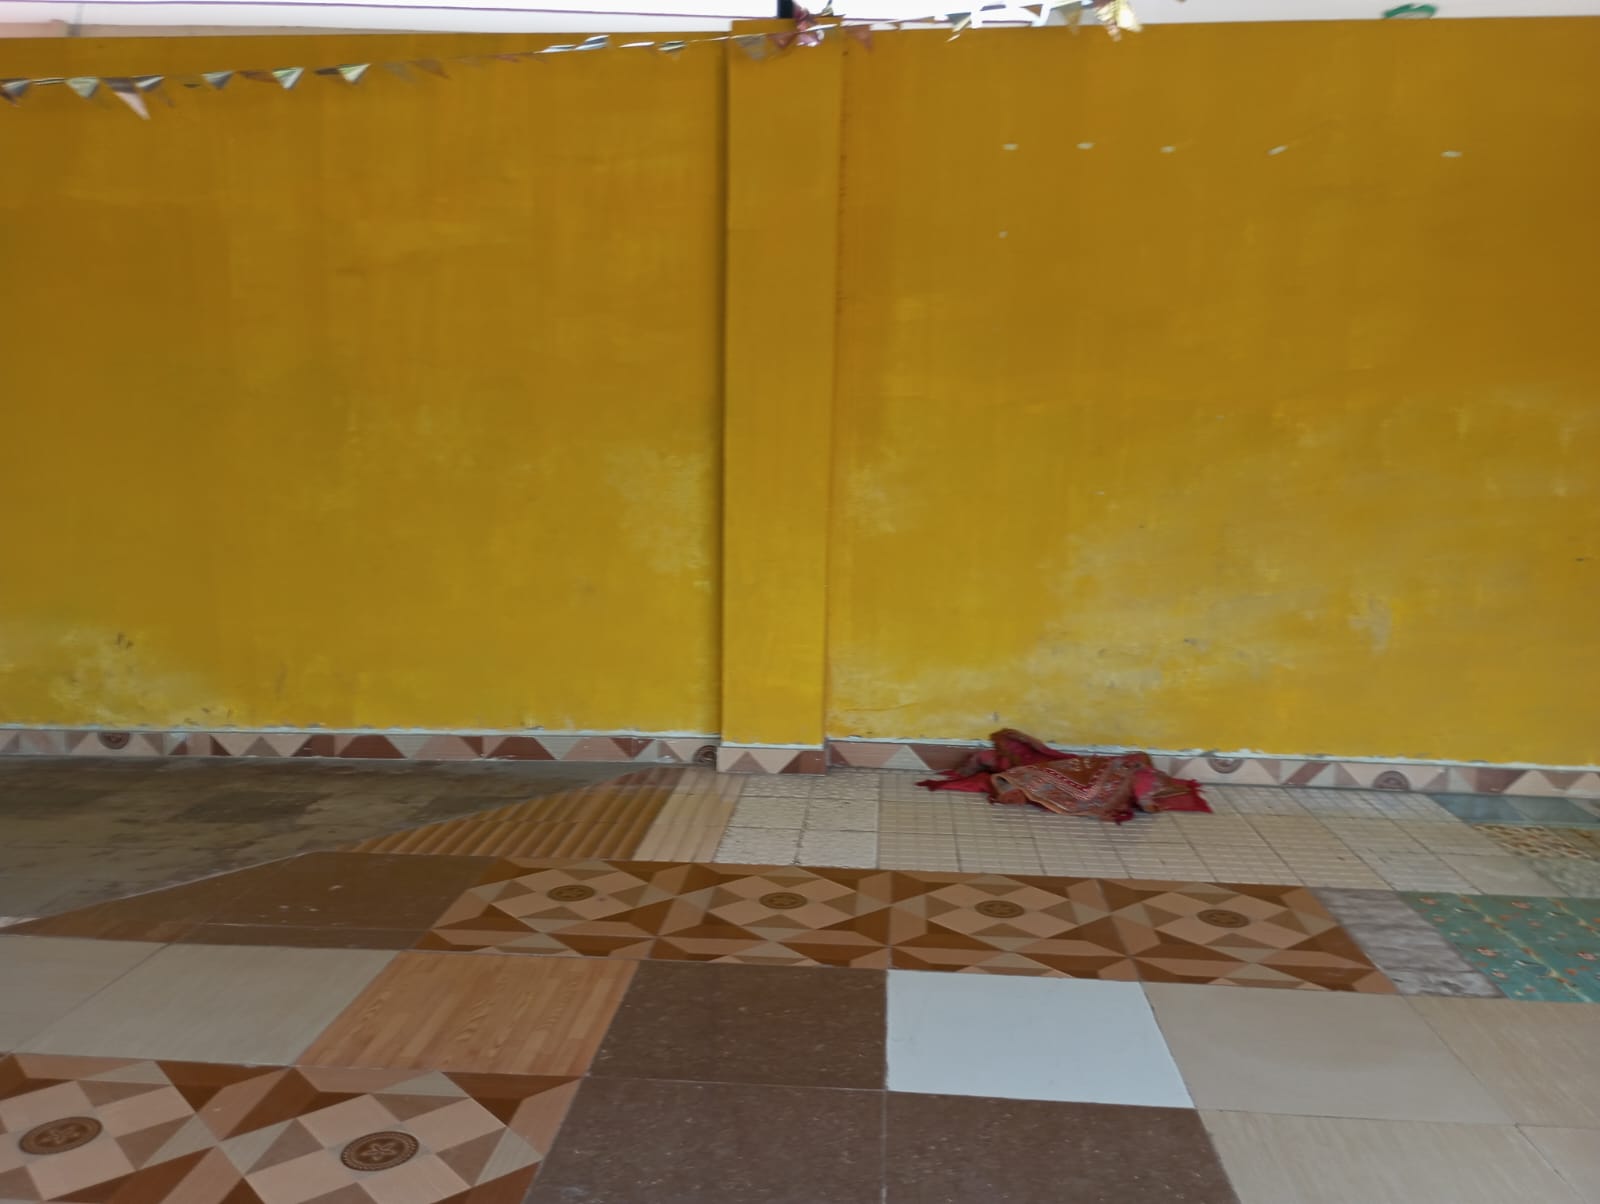
Heritage site: Narmadeshwor_Shiva_Temple